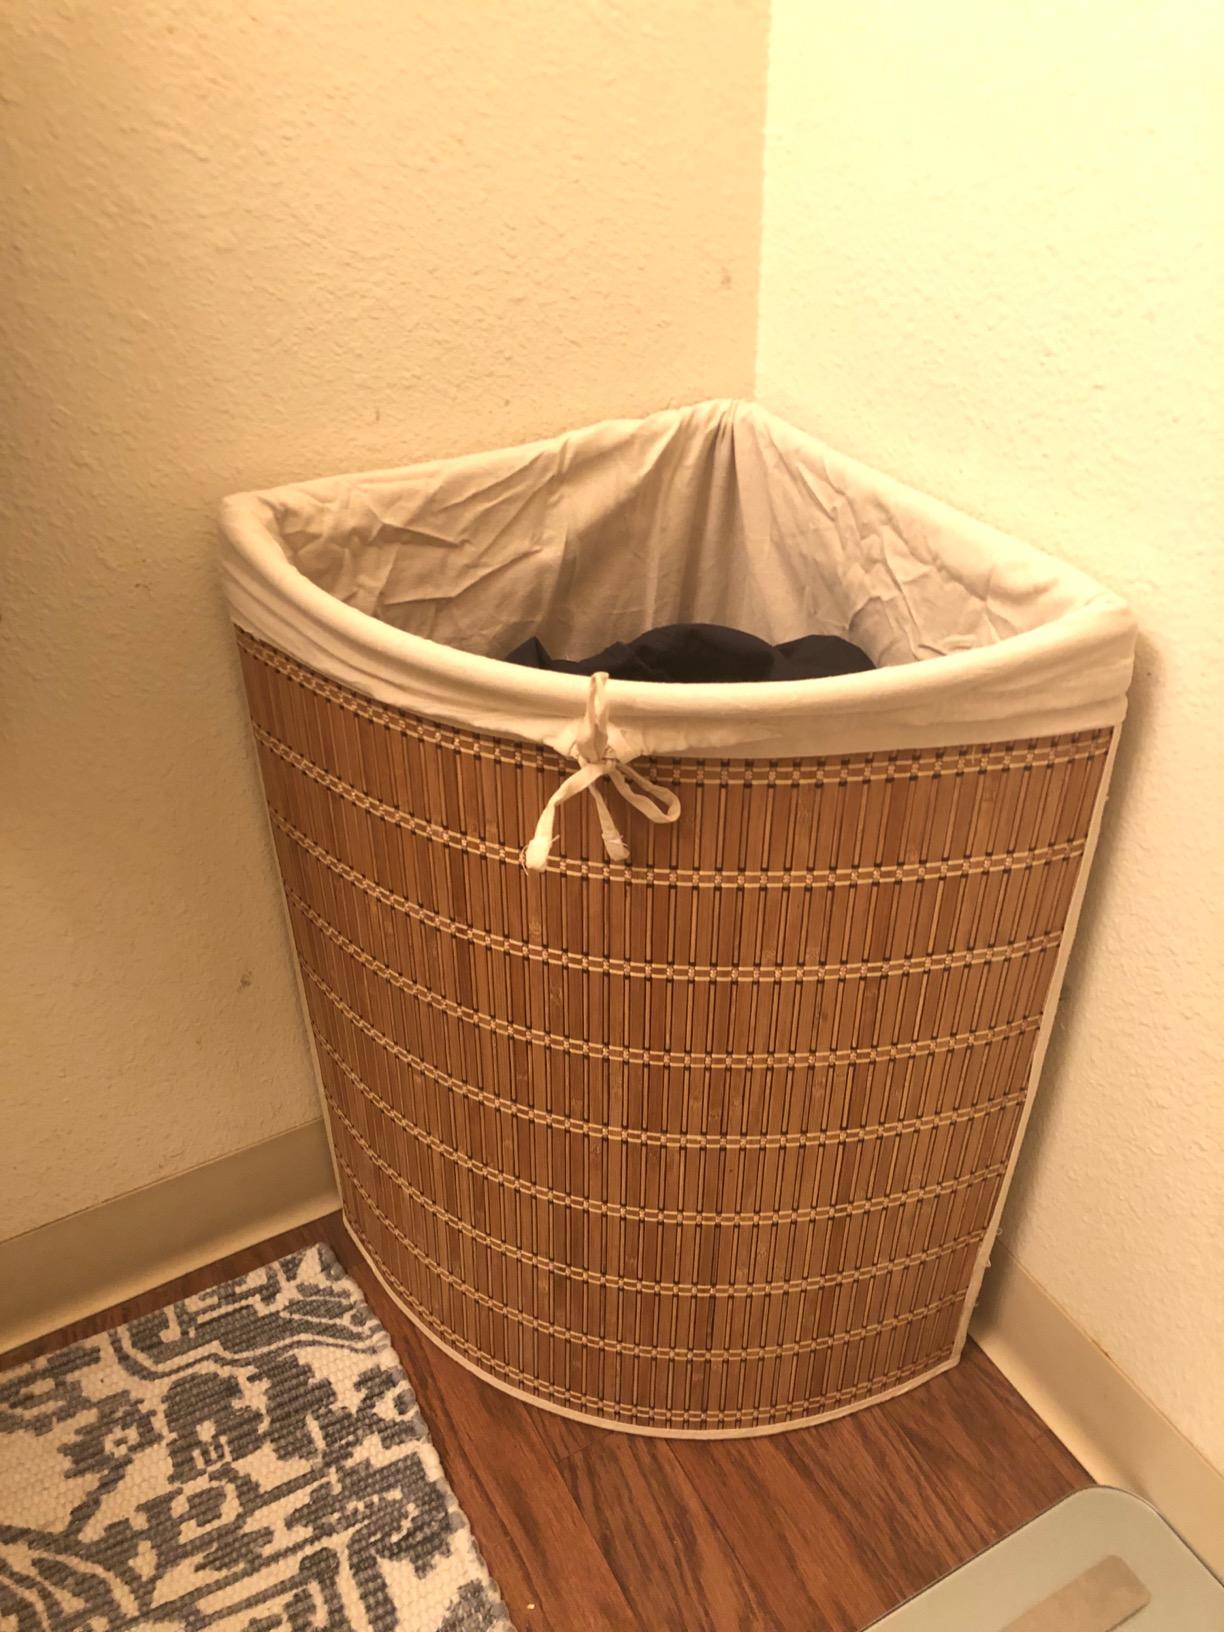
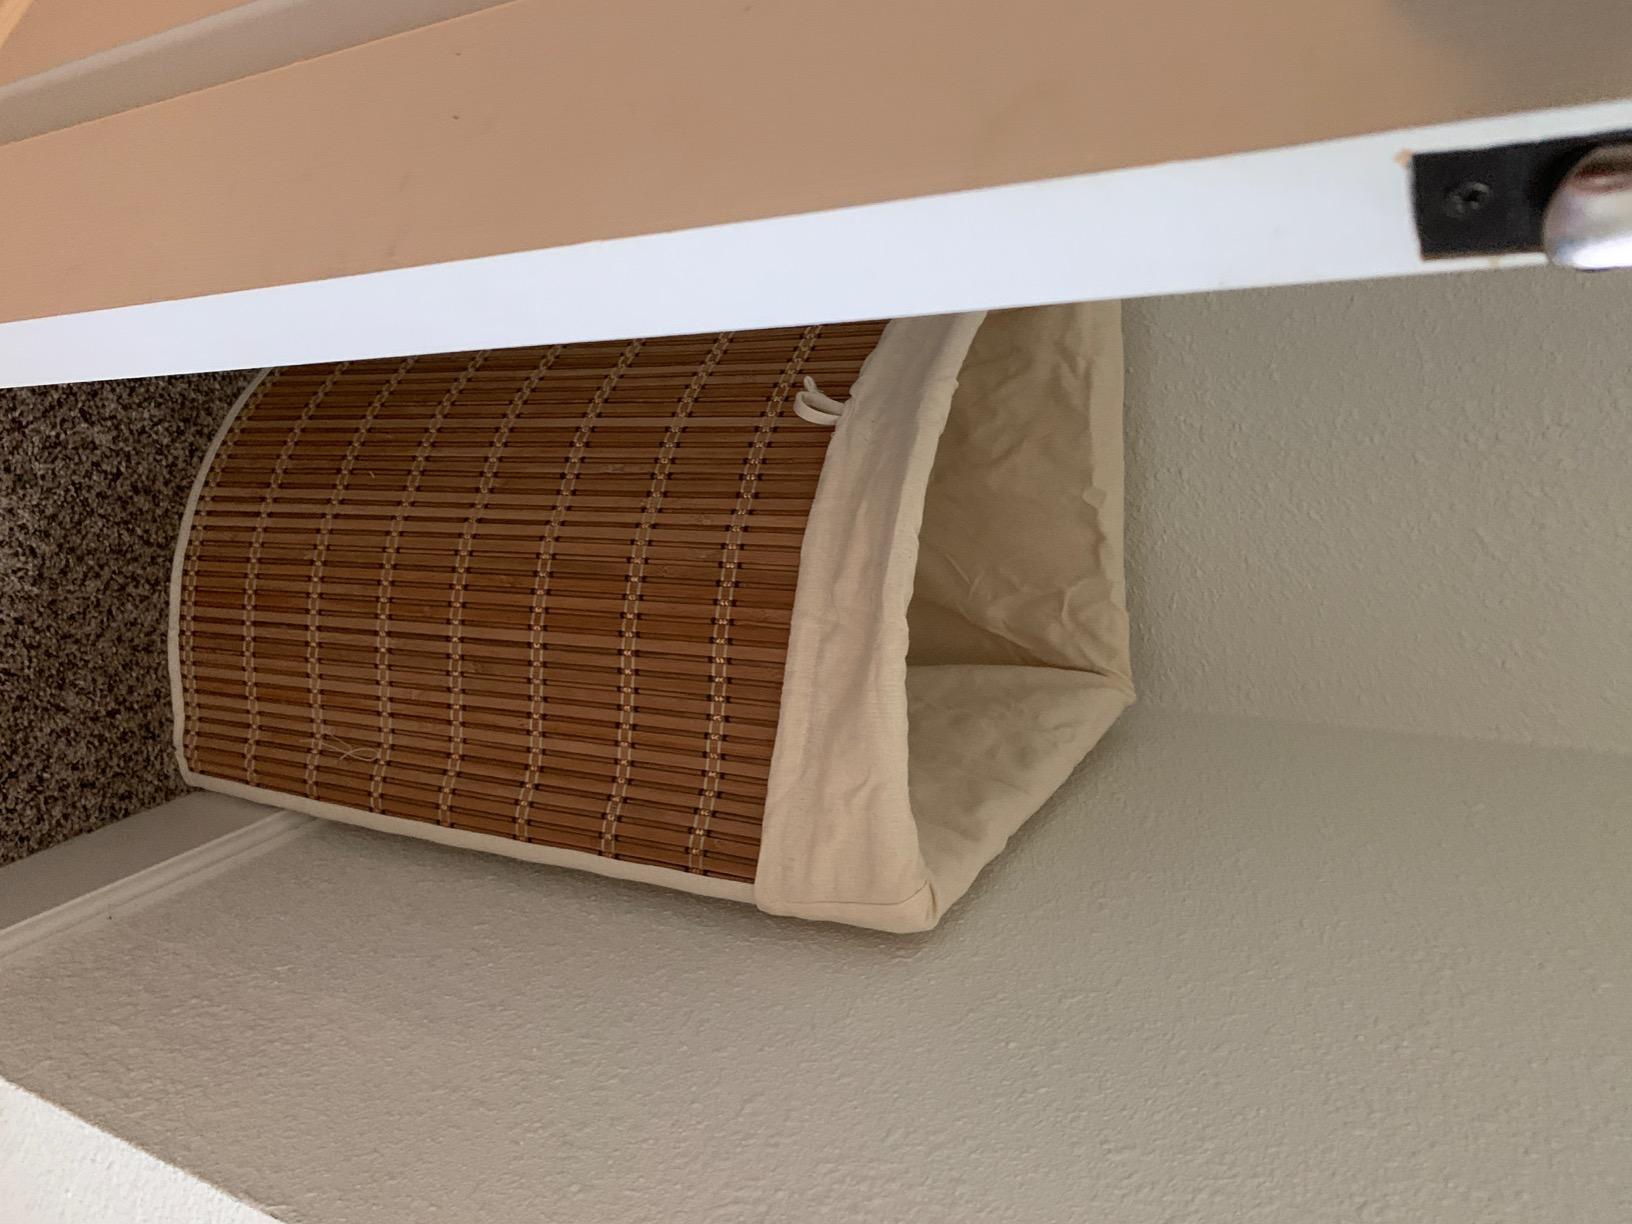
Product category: items_hamper
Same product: yes